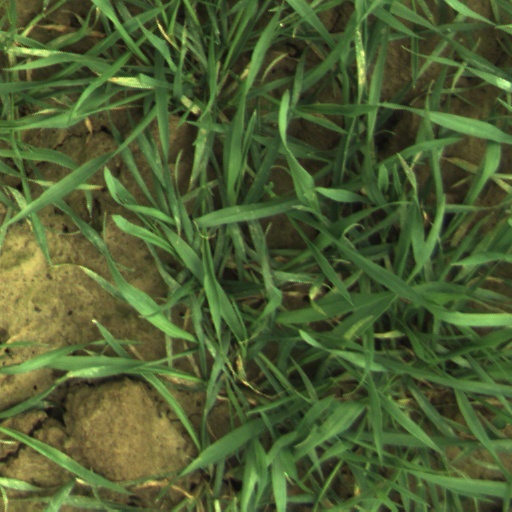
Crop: wheat